Corinne Morgan

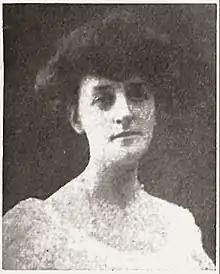
Morgan, around 1911, from Edison Phonograph Monthly (UK)

Corinne Morgan (16 February 1876 – March 23, 1942) was the stage name of Corinne (or Cora) Welsh. She was a contralto singer and pioneer recording artist who recorded popular songs in the early years of the twentieth century and was best known for her duets with Frank Stanley. Some sources misspell her name as Corrine.